Evangelical Lutheran Church of the Ascension

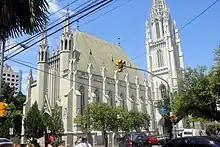
Evangelical Lutheran Church Ascension

Evangelical Lutheran Church of the Ascension (or more formally Accession Church) the first temple was built in 1895 and was founded on October 7, 1951. The building is situated in Novo Hamburgo with 476.48 meters square, built in neo-Gothic style; the architectural molds are from Cologne city in Germany. The vaults and arches of the temple are 14 meters high and the main tower is 58 meters. The tower houses two bells of steel brought from Germany in 1923. The windows on the altar in the center depict the rise of Jesus Christ.